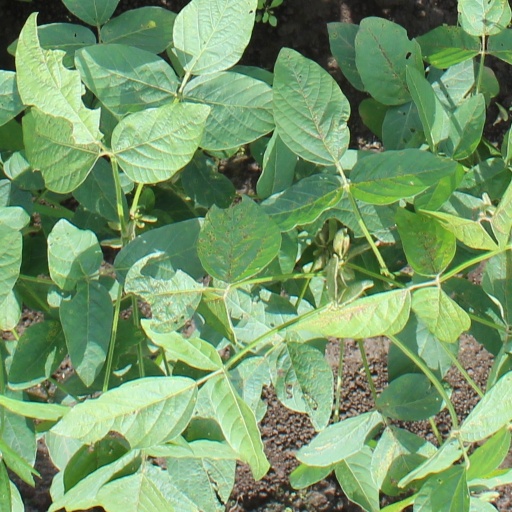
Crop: soybean